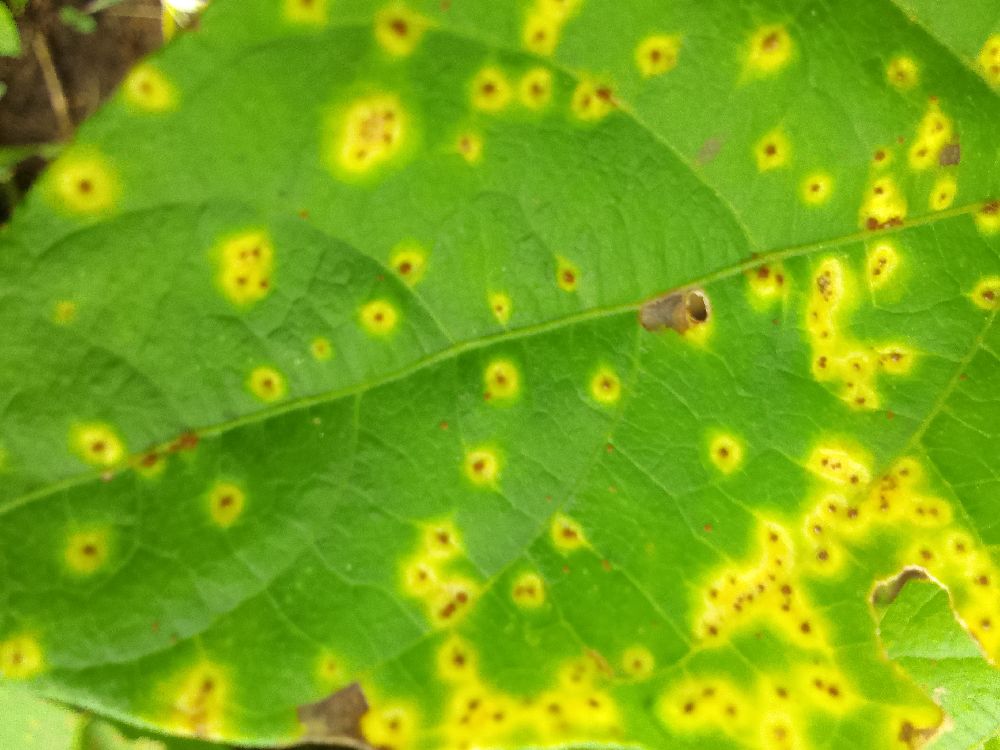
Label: rust